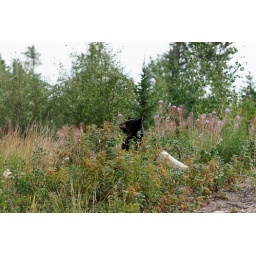
Pictures of our holiday. We saw this bear eating clover and other flowers beside the highway 55km from Yellowknife.